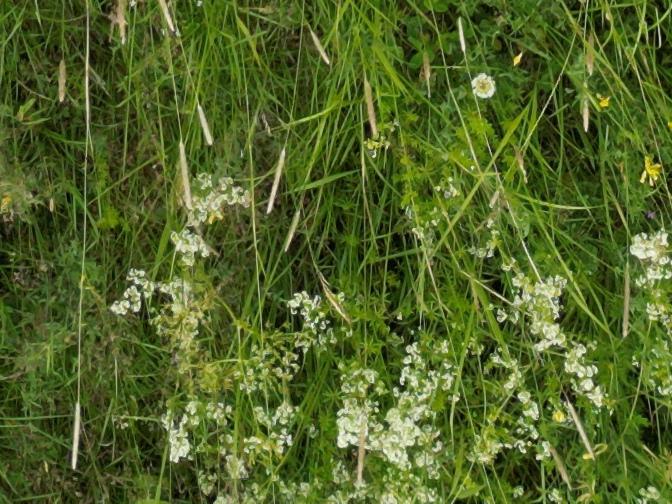
Flowers visible: yarrow flowers, yarrow flowers, yarrow flowers, yarrow flowers, yarrow flowers, yarrow flowers